Dale Stephens (footballer)

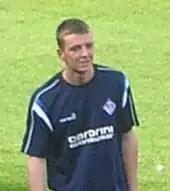
Stephens warming up for Oldham Athletic in 2008

Stephens joined Oldham Athletic on 1 July 2008 after rejecting a new deal at Bury. On 9 March 2010, he scored his first goal for Oldham in a 2–0 win over Leyton Orient.